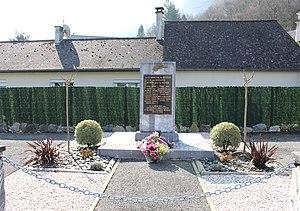
Monument aux morts de Ségus (Hautes-Pyrénées)
Ségus est une commune française située dans le département des Hautes-Pyrénées, en région Occitanie.